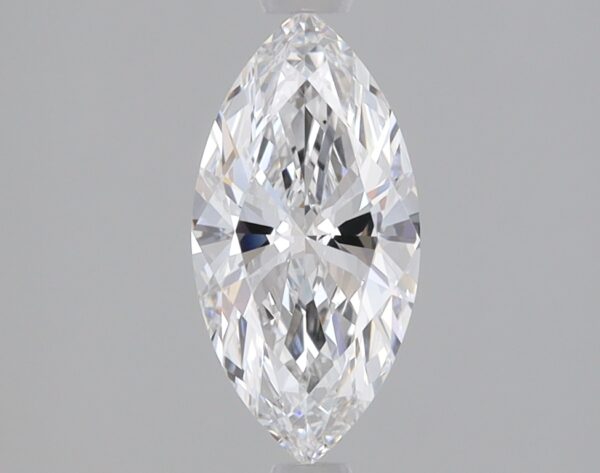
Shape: marquise
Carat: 0.83
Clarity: VS1
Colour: D
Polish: EX
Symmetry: EX
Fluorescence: NONE
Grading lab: IGI
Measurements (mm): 10.3 x 5.1 x 2.87